Hat Kata

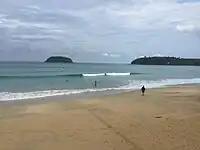
Kata beach

Hat Kata is a beach which extends 1.5 kilometers on the west coast of the island of Phuket in Thailand. It is a tourist destination, with multiple hotels and restaurants near the beach.